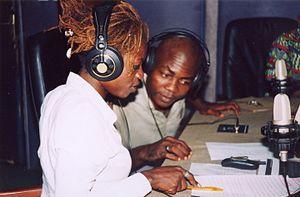
Le Cameroun, en forme longue la république du Cameroun, est un pays d'Afrique centrale, situé entre le Nigéria au nord-nord-ouest, le Tchad au nord-nord-est, la République centrafricaine à l'est, la république du Congo au sud-est, le Gabon au sud, la Guinée équatoriale au sud-ouest et le golfe de Guinée au sud-ouest. Les langues officielles sont le français et l'anglais pour un pays qui compte une multitude de langues locales.